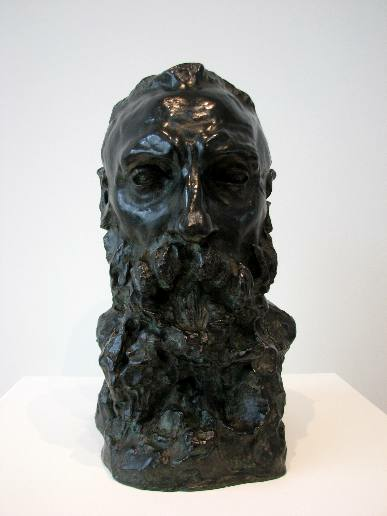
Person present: No